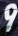
Number: 9